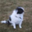
Label: dog